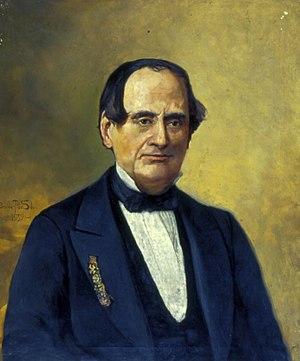
Jean-Ferdinand Denis, né le 13 août 1798 à Paris et mort le 1ᵉʳ août 1890 à Paris, est un voyageur et historien français spécialiste de l'histoire du Brésil au XIXᵉ siècle. Il fut administrateur de la bibliothèque Sainte-Geneviève.